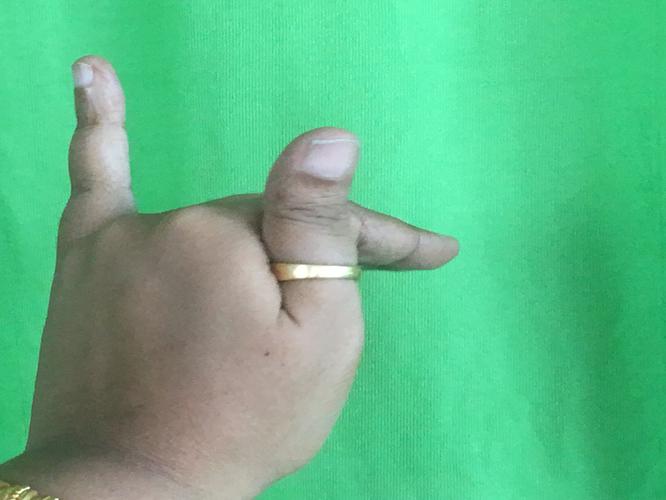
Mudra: Mrigasirsha
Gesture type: single_hand